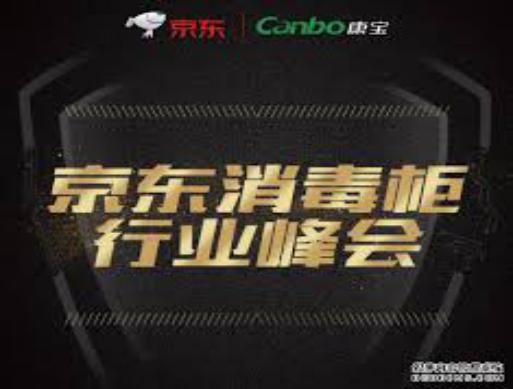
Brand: canbo
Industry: Necessities